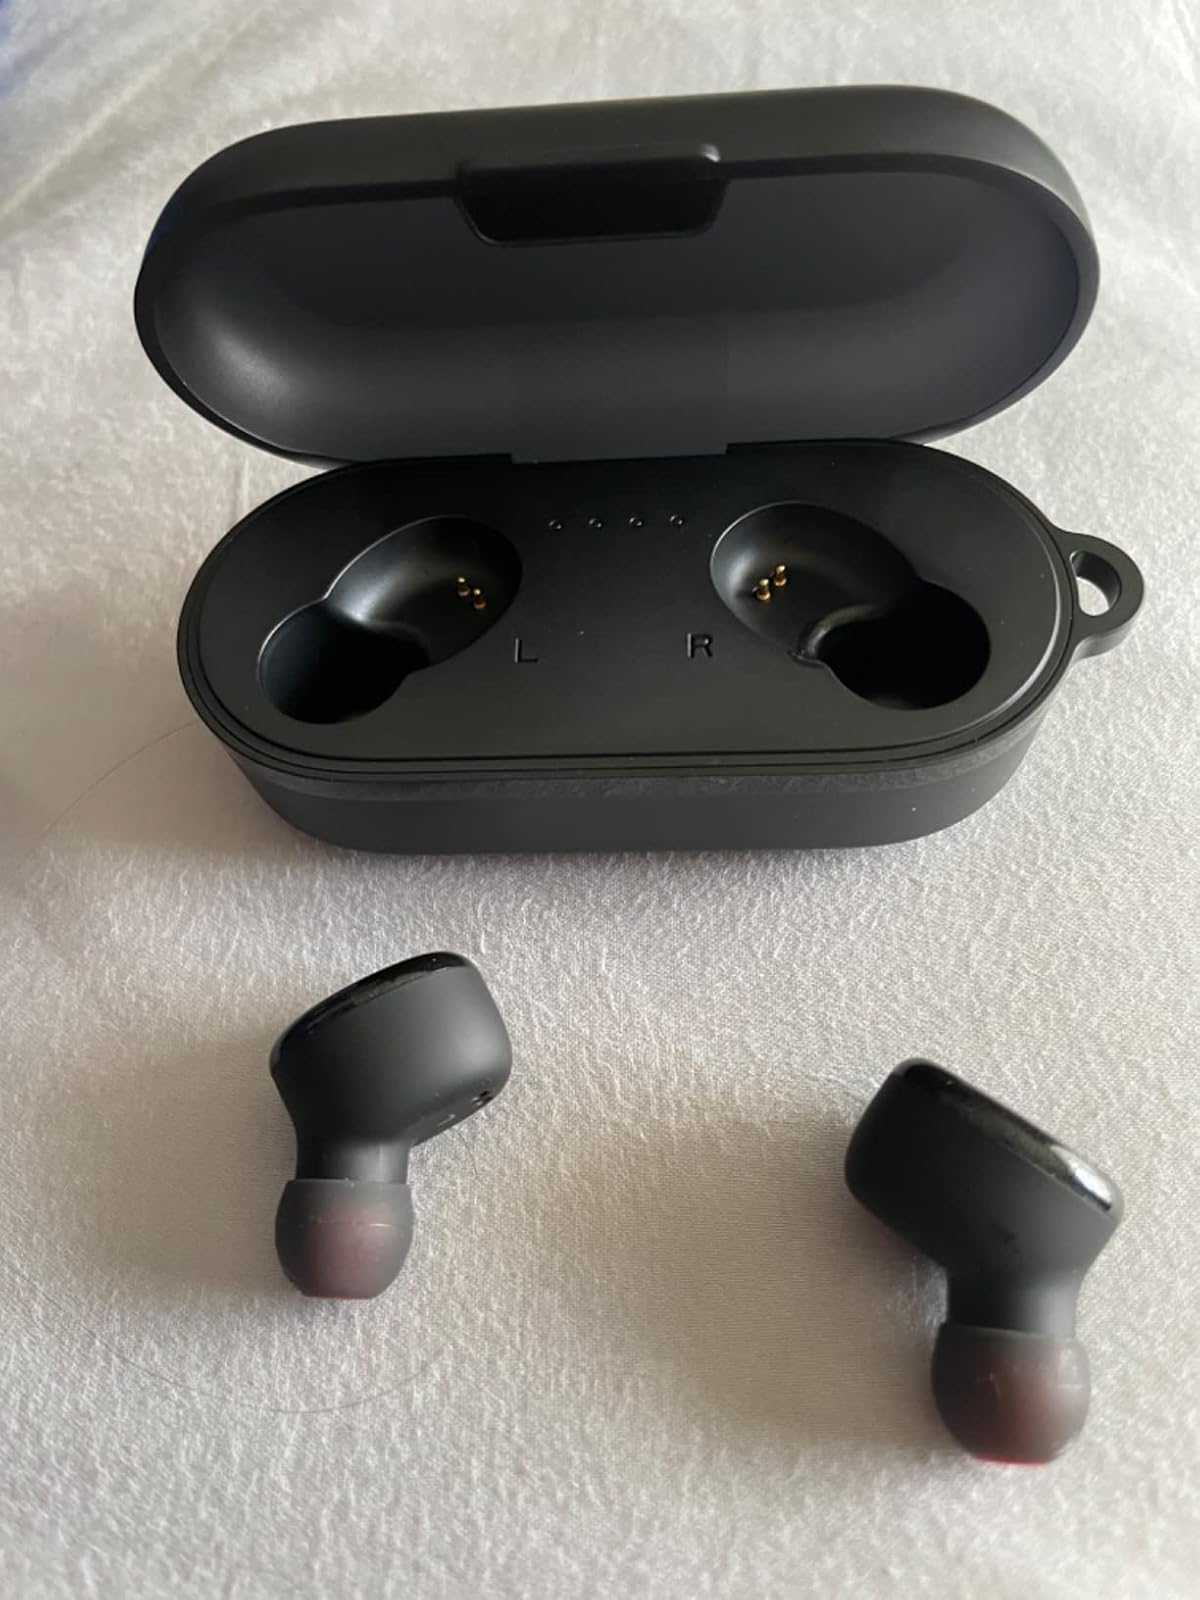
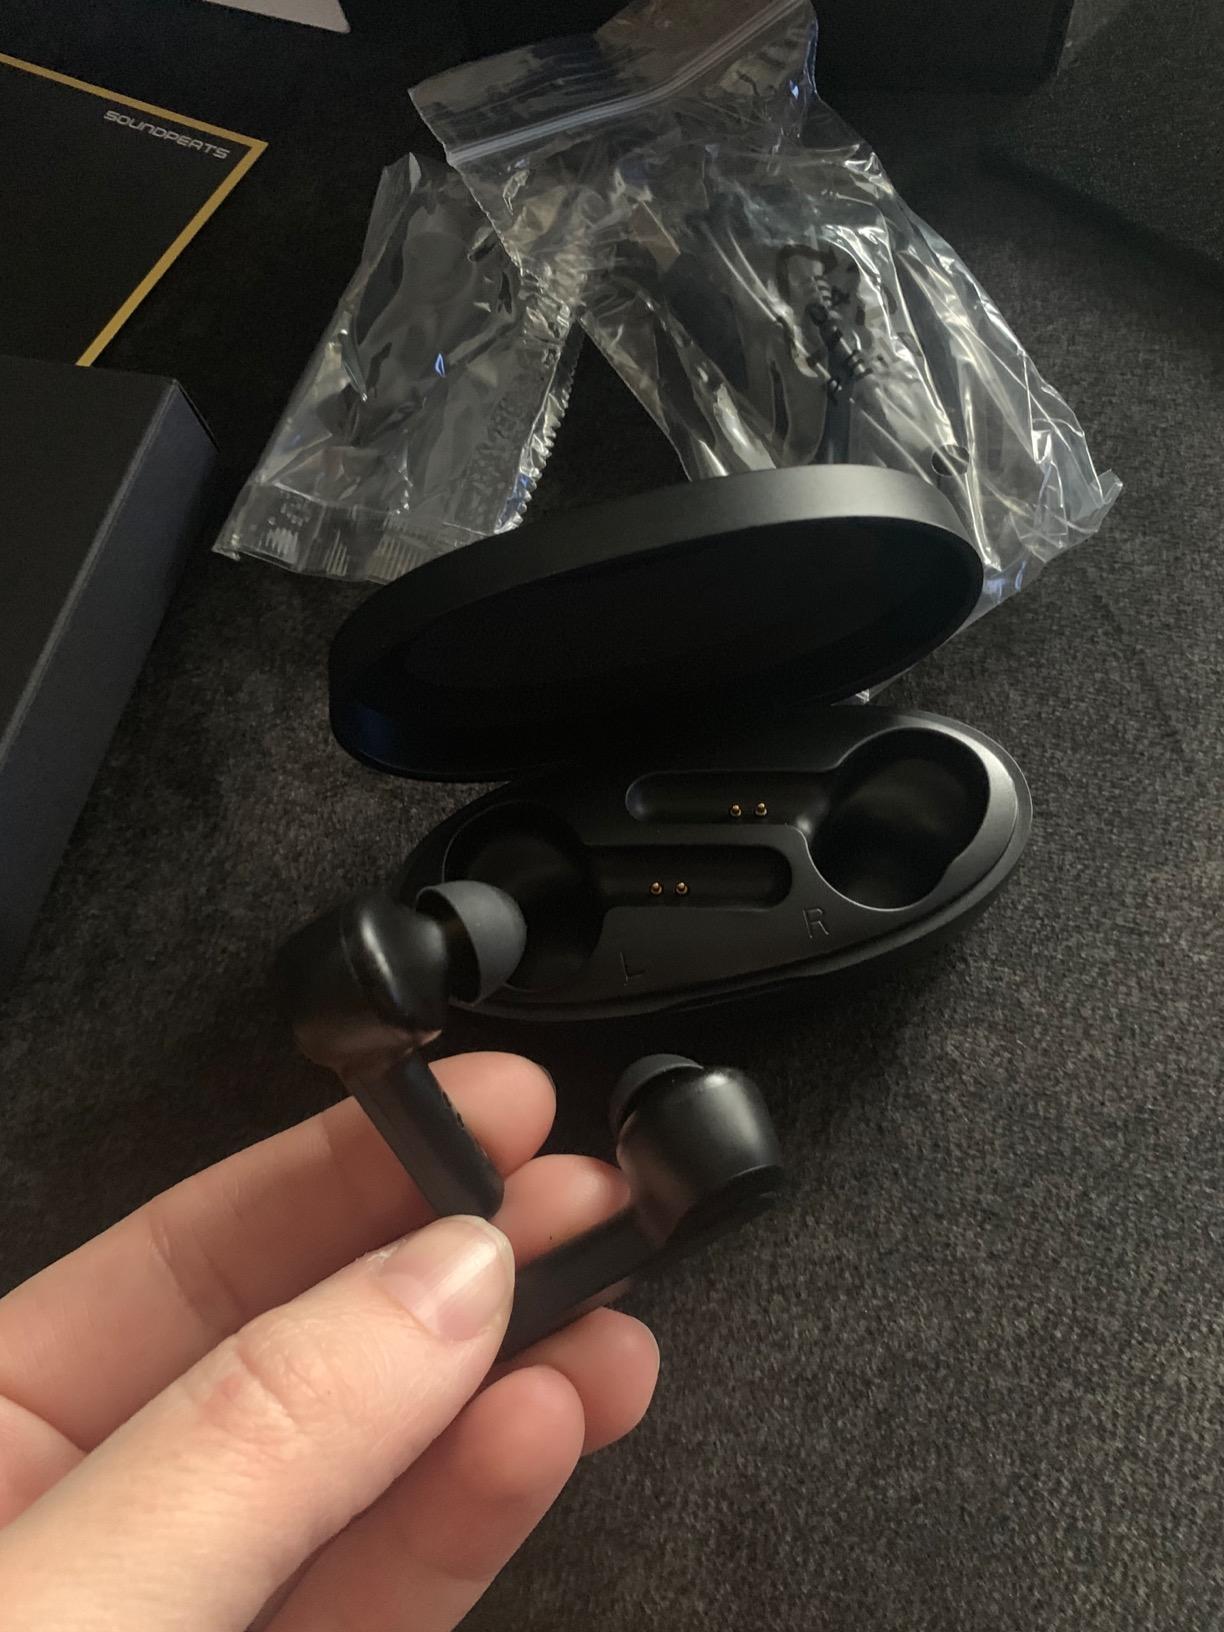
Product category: earbuds
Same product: no